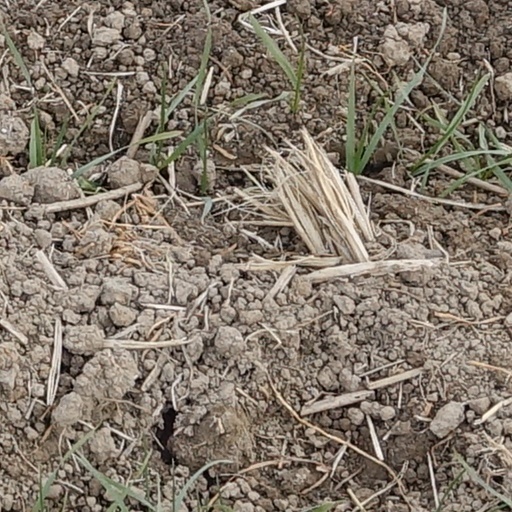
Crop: wheat